Bryan Danielson

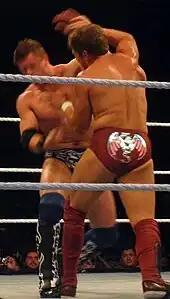
Bryan (right) wrestling his former "NXT" mentor, The Miz

Danielson returned to WWE as Daniel Bryan at SummerSlam on August 15, 2010, where he was revealed as the surprise seventh member of Team WWE for the seven-on-seven elimination tag team match against The Nexus. Bryan was one of the two final members of Team WWE and managed to eliminate two members of The Nexus, but was eliminated by Wade Barrett after The Miz, whose place he took in Team WWE, attacked him. Despite this, Team WWE won the match. As part of the Raw roster, Bryan feuded with The Miz, defeating him at Night of Champions on September 19 to win the United States Championship, his first championship in WWE.